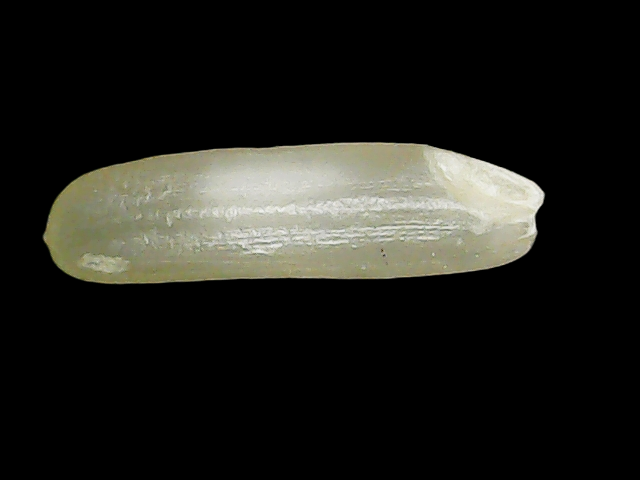
Rice variety: Binadhan21